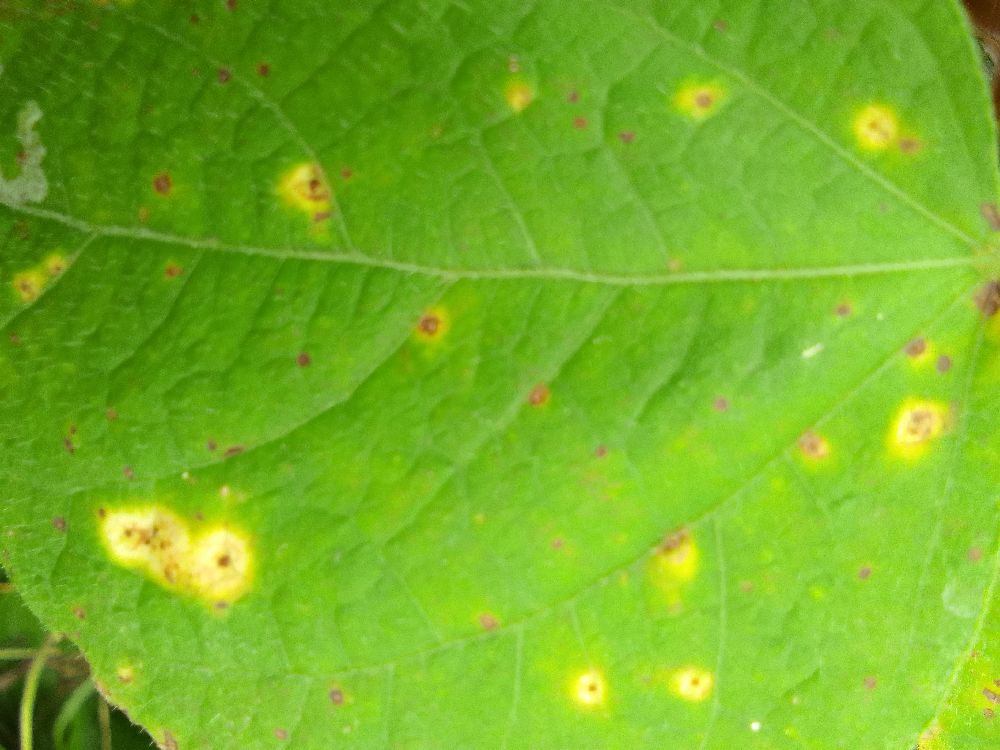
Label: rust